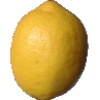
Label: lemon